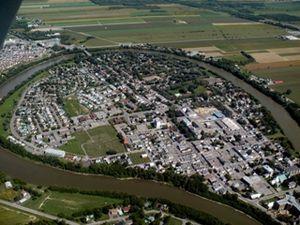
L'Assomption est une municipalité du Québec située dans la municipalité régionale de comté de L'Assomption, dans Lanaudière. Son nom, qui fait référence à l'Assomption de Marie, lui vient de la rivière L'Assomption en bordure de laquelle elle se trouve.